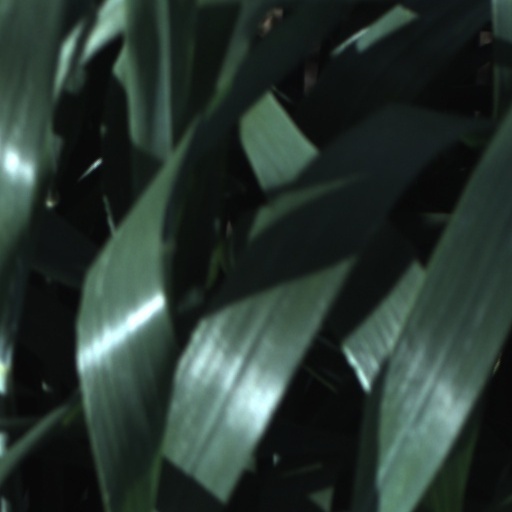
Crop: wheat